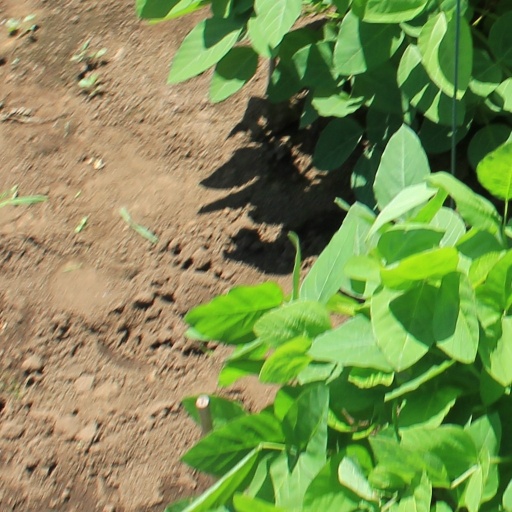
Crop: soybean